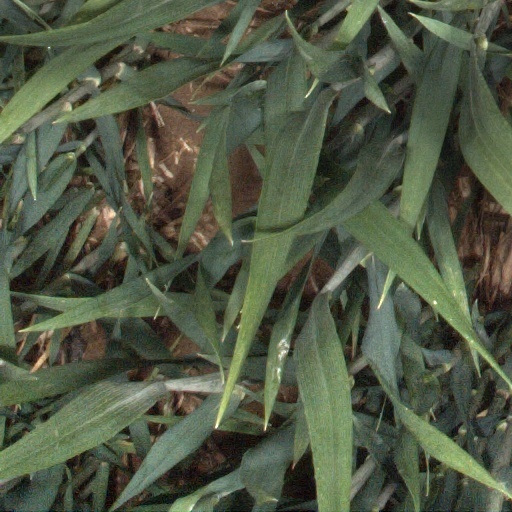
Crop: wheat